Jaime de Borbón y de Borbón-Parma

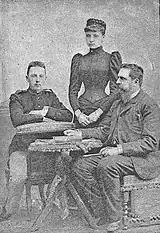
Don Jaime with father and sister, 1891

Following a summer break with his parents in Italy in 1881 Don Jaime entered Beaumont College, prestigious Jesuit establishment in Old Windsor near London. It was catering to Catholic aristocracy from all over Europe, though the largest contingent was formed by Irish boys. Initially Jaime lived with his old preceptor Barrena, who settled in Windsor to facilitate accommodation even though James Hayes was chosen as a new spiritual guide; in 1882 Barrena left and Jaime moved to common dormitory. As perhaps the most prestigious student he received special treatment. Visited by parents and paternal grandfather, who lived in Brighton, Jaime used to spend holidays in Viareggio or Venice. It seems that his relations with other boys were good, though he tended to patronising and excess of ambition. Don Jaime completed the Beaumont curriculum in May 1886. The same year he inherited from the Chambords part of their fortune and real estates in Austria, in particular the Frohsdorf palace. There were plans about further education in Stella Matutina in Feldkirch, but most of 1887 was spent on recovery from very serious health problems, which had earlier prompted some papers to report his agony; part of the scheme was Don Jaime's trip with his Bardi uncles to Egypt and Palestine. Following return to Viareggio in 1888 he embarked on his first diplomatic mission to Vatican; he was also subject to dynastic speculations related to Nocedalista break-up in Spain and these about his future military education in England and would-be service in India. He seems to have stayed with his mother and sisters in Viareggio rather than with his father in Venice, in 1889 recorded as travelling across Europe either on family business, e.g. to attend the wedding of his sister in Frohsdorf, or on leisure, e.g. with his mother visiting the galleries and museums of Paris.